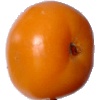
Label: yellow_tomato